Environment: real
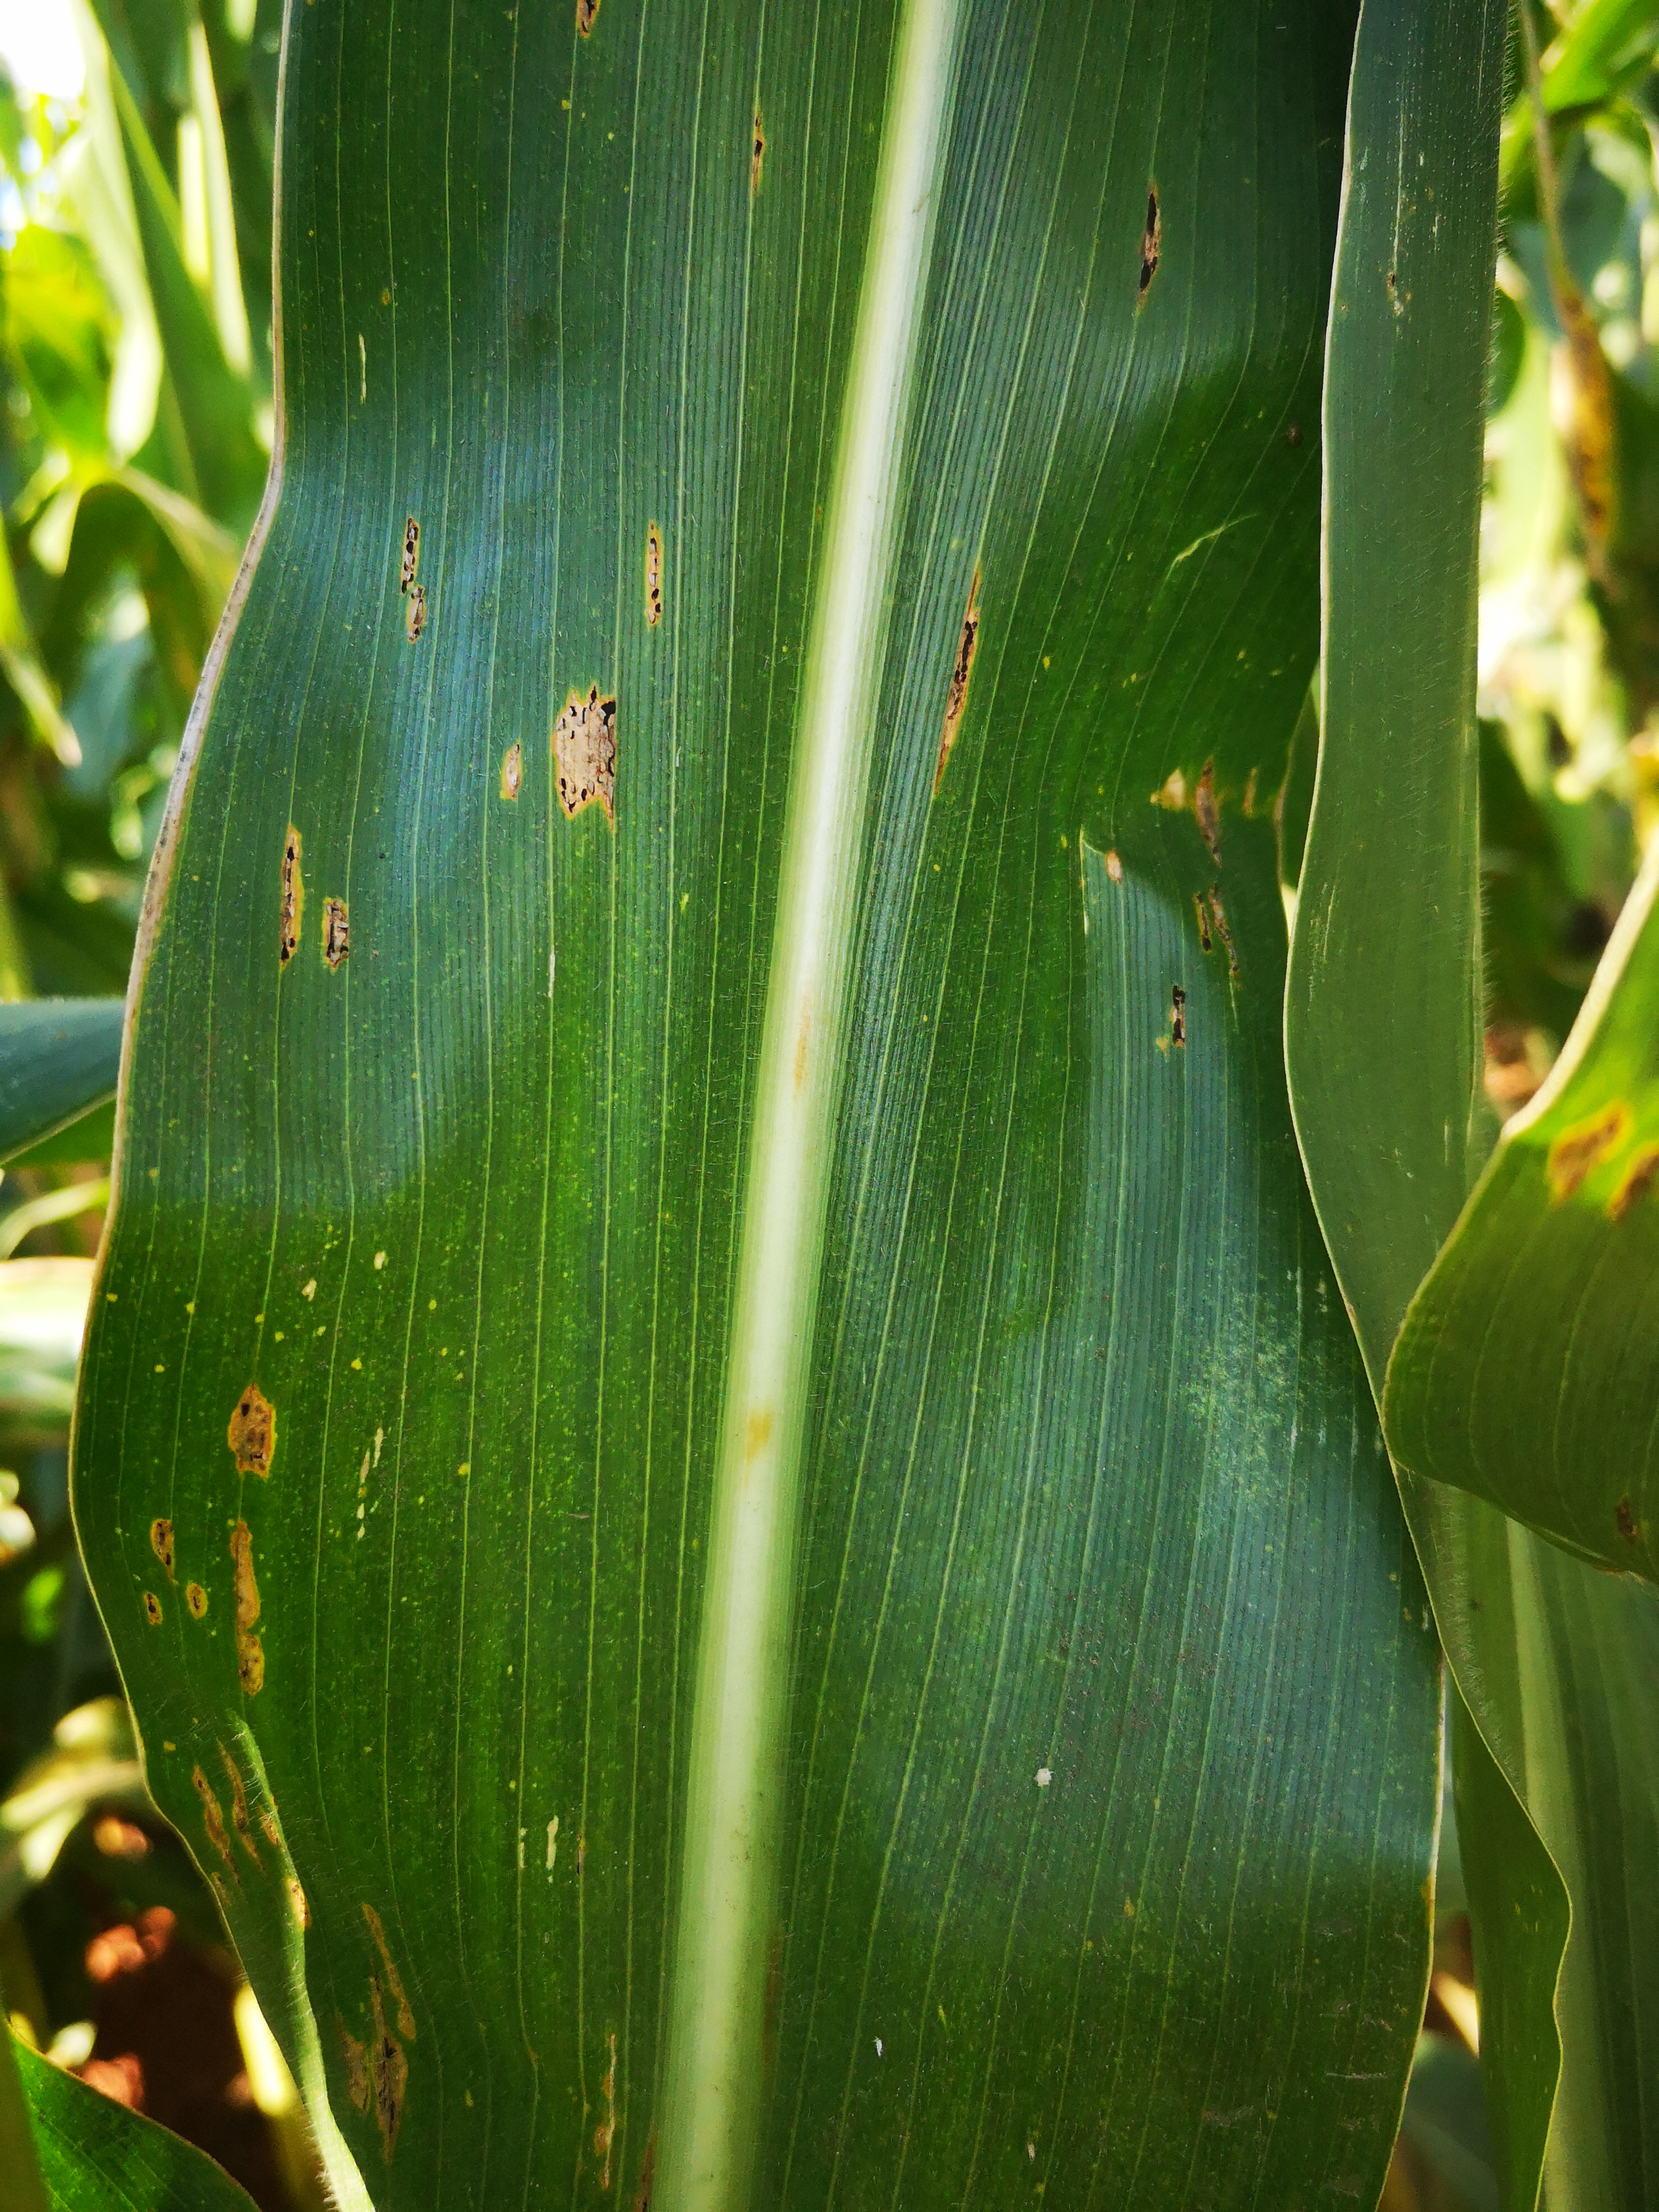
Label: common_rust